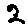
Label: 2